Dew Drop Social and Benevolent Hall

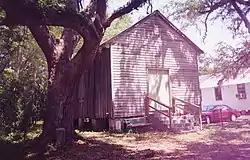

The Dew Drop Social and Benevolent Hall, in Mandeville, Louisiana, was built in 1895. It was home of the 1885-founded mutual assistance/social organization, the "Dew Drop Social and Benevolent No. 2 of Mandeville". it served as a meeting hall and as the venue for dances.